Timothy Leighton

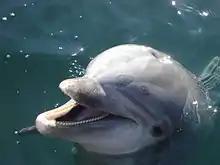
The face of a common bottlenose dolphin

Two billion people have been scanned in the womb under the guidelines he helped co-author for the World Federation for Ultrasound in Medicine and Biology guidelines for foetal ultrasonic scanning.